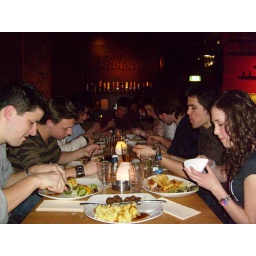
Een dag-excursie, georganiseerd door Cheops, in het (uiteindelijk niet zo) zonnige zuiden van Nederland: Eindhoven!